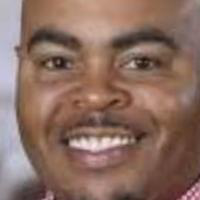
Age group: age 41-55